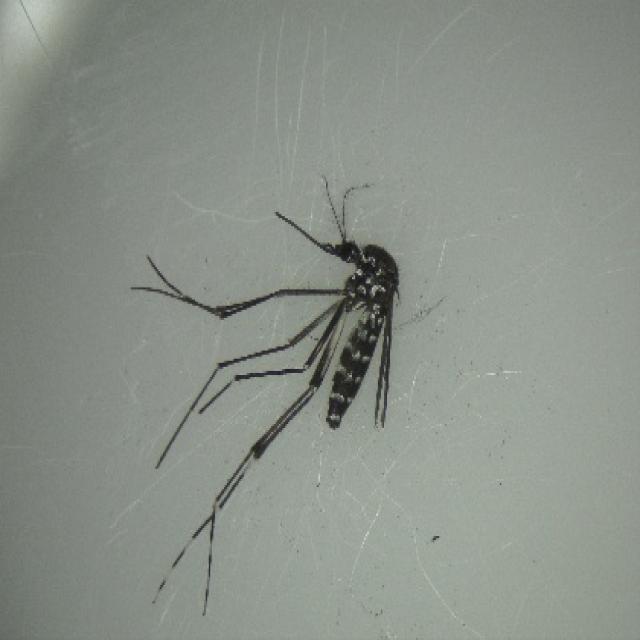
Species: aedes_albopictus